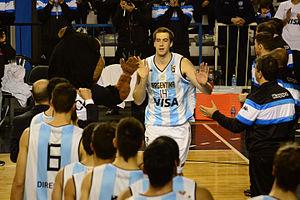
Matías Bortolín, né le 11 avril 1993, à Córdoba, en Argentine, est un joueur argentino-italien de basket-ball. Il évolue aux postes d'ailier fort et de pivot.